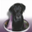
Label: dog